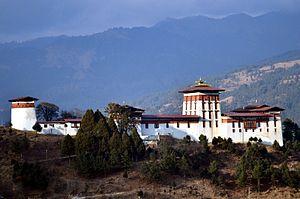
Le Bhoutan, en forme longue le royaume du Bhoutan, est un pays d’Asie du Sud sans accès à la mer. Il est situé dans l’Est de la chaîne de l’Himalaya, enclavé entre l’Inde au sud, à l’est et à l’ouest-sud-ouest, avec laquelle il partage 605 km de frontières terrestres, et la Chine au nord et à l'ouest-nord-ouest avec 470 km de frontières. Plus à l'ouest, il est séparé du Népal par l'État indien du Sikkim, et plus au sud il est séparé du Bangladesh par les États indiens d'Assam et du Bengale-Occidental. Sa capitale et plus grande ville est Thimphou.